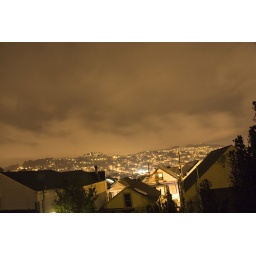
towards noe and sutro tower:: swathed in clouds last night: bernal heights rooftops off my balcony